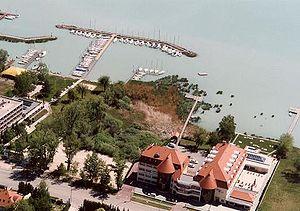
Balatonfüred est située dans le comitat de Veszprém en Hongrie sur la rive nord du lac Balaton à proximité de la péninsule de Tihany. Connue pour ses eaux chaudes acidulées contenant des hydrogénocarbonates, du calcium et du magnésium qui soulagent et guérissent les troubles circulatoires et les maladies cardio-vasculaires.